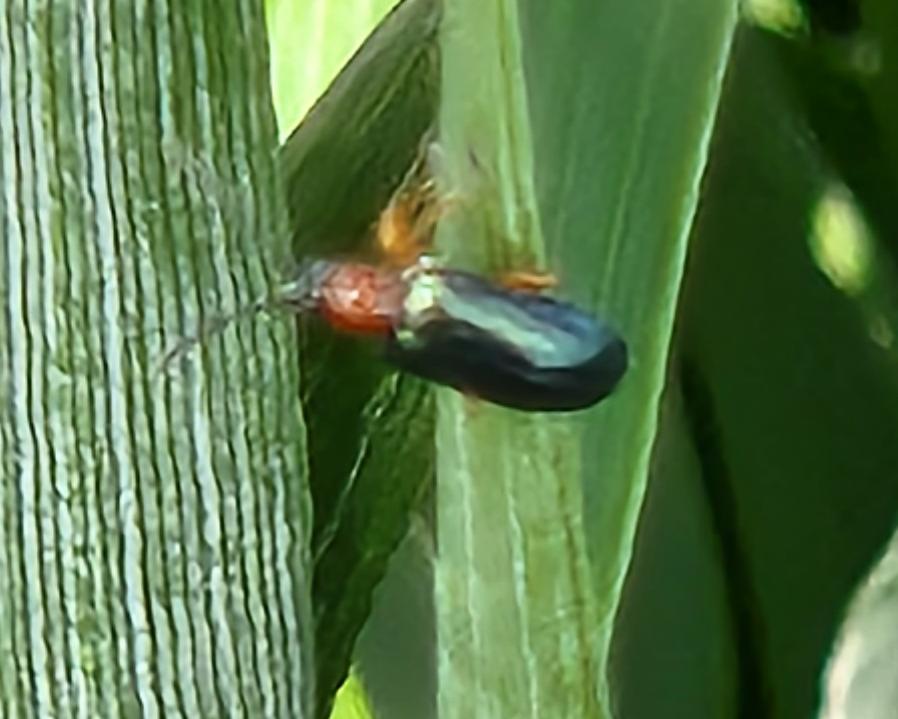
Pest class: cereal_leaf_beetle